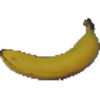
Label: Banana 1